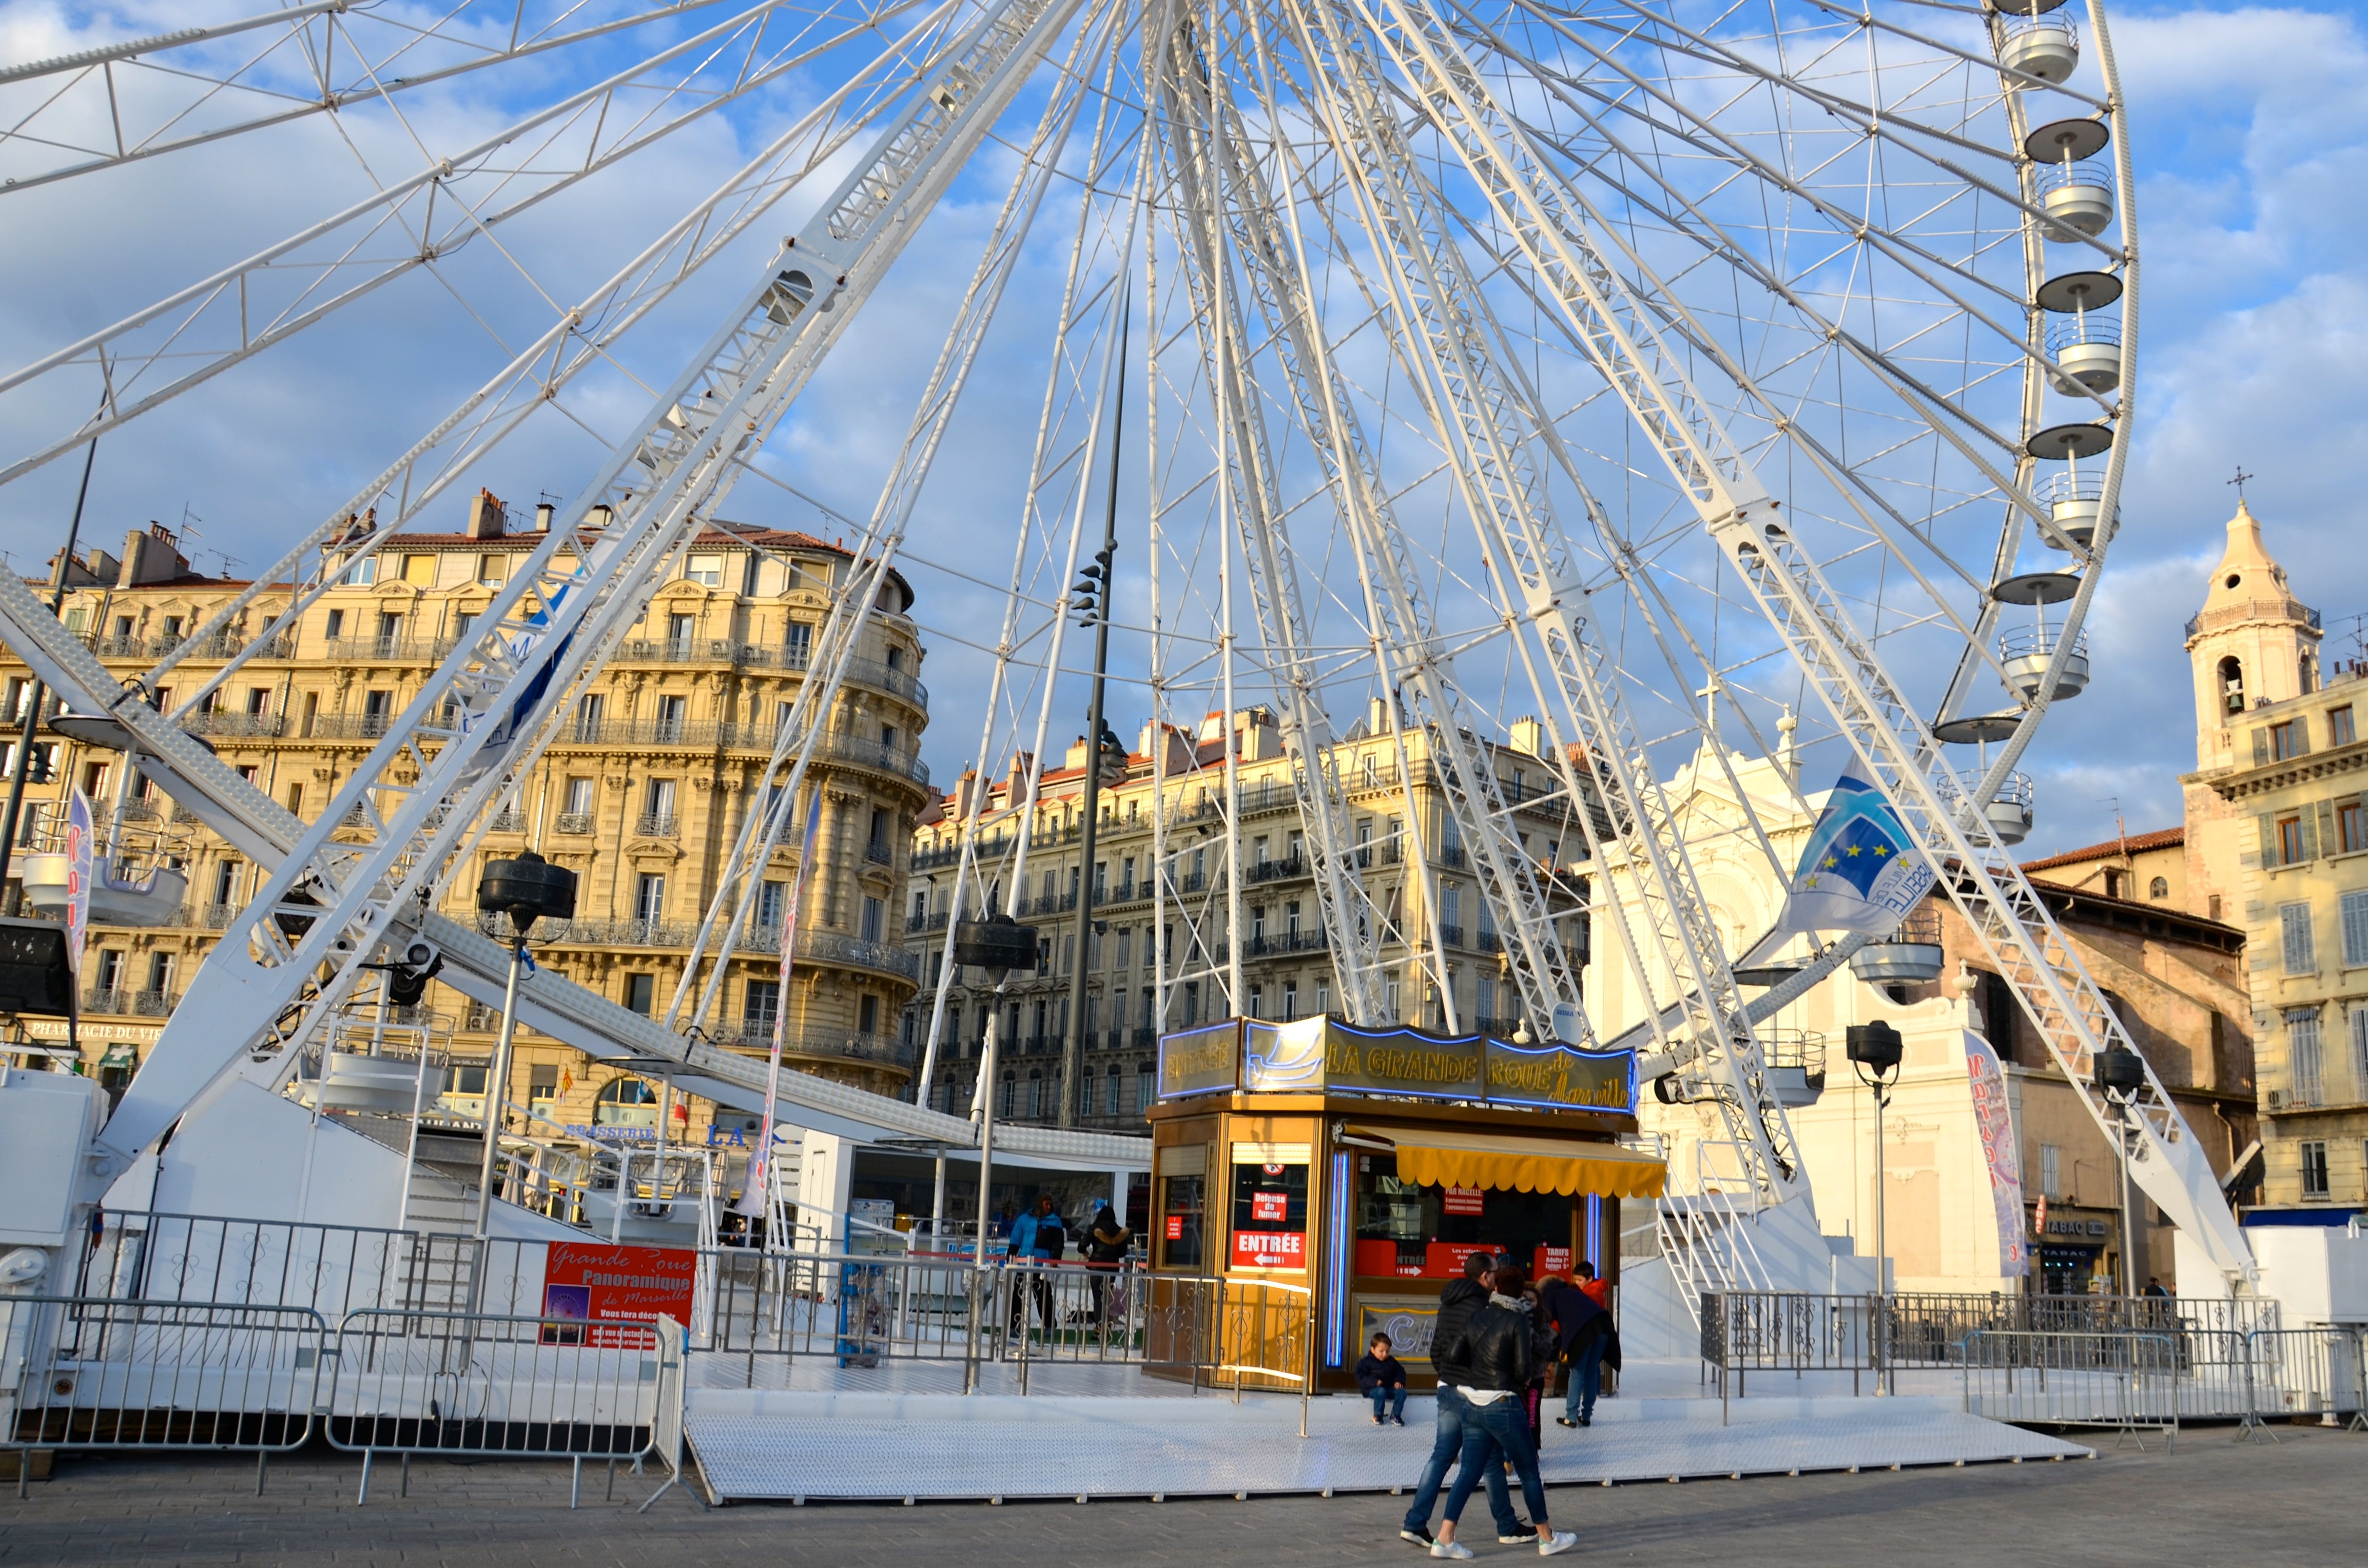
city, cityscape, vehicle, ferris wheel, mast, landmark, port, buildings, infrastructure, tourist attraction, marseille, construction equipment